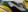
Number: 7